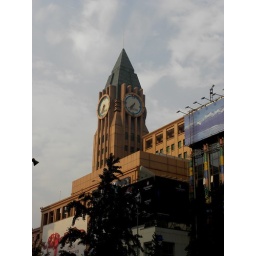
View of clock tower located on Wangfujing Street in Beijing